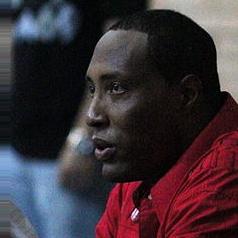
Age: 37